In the Service of Saena Sephar

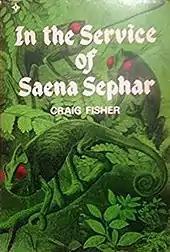

In the Service of Saena Sephar is an adventure published by Reston Publishing in 1982 for the single-player fantasy role-playing game "High Fantasy".